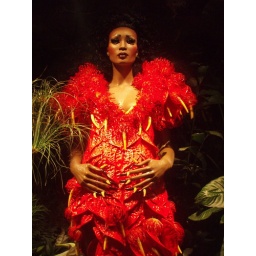
As seen in Macy's flower show window